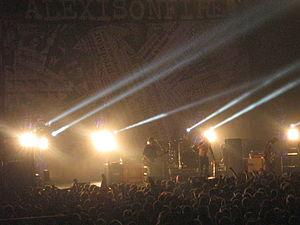
Alexisonfire ou AOF est un groupe de post-hardcore canadien, originaire de St. Catharines, en Ontario. Il est formé en 2001, dissous en 2012, et reformé en 2015.